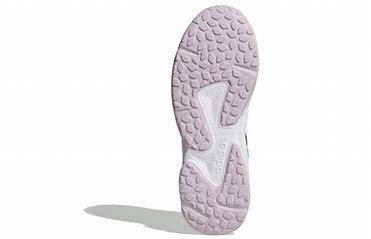
Brand: adidas
Model: neo Adidas NEO 20 20 FX